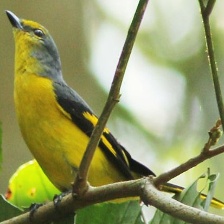
Species: FIERY MINIVET
Scientific name: PERICROCOTUS IGNEUS